Question: Please indicate a possible affordance area of the frisbee that can be used for holding
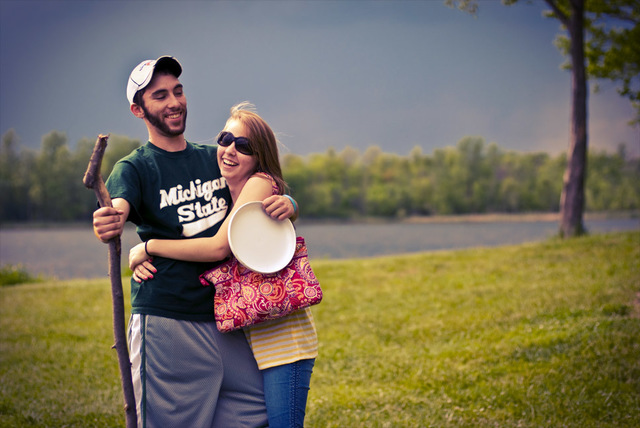
Answer: [223.836, 199.855, 299.036, 282.255]